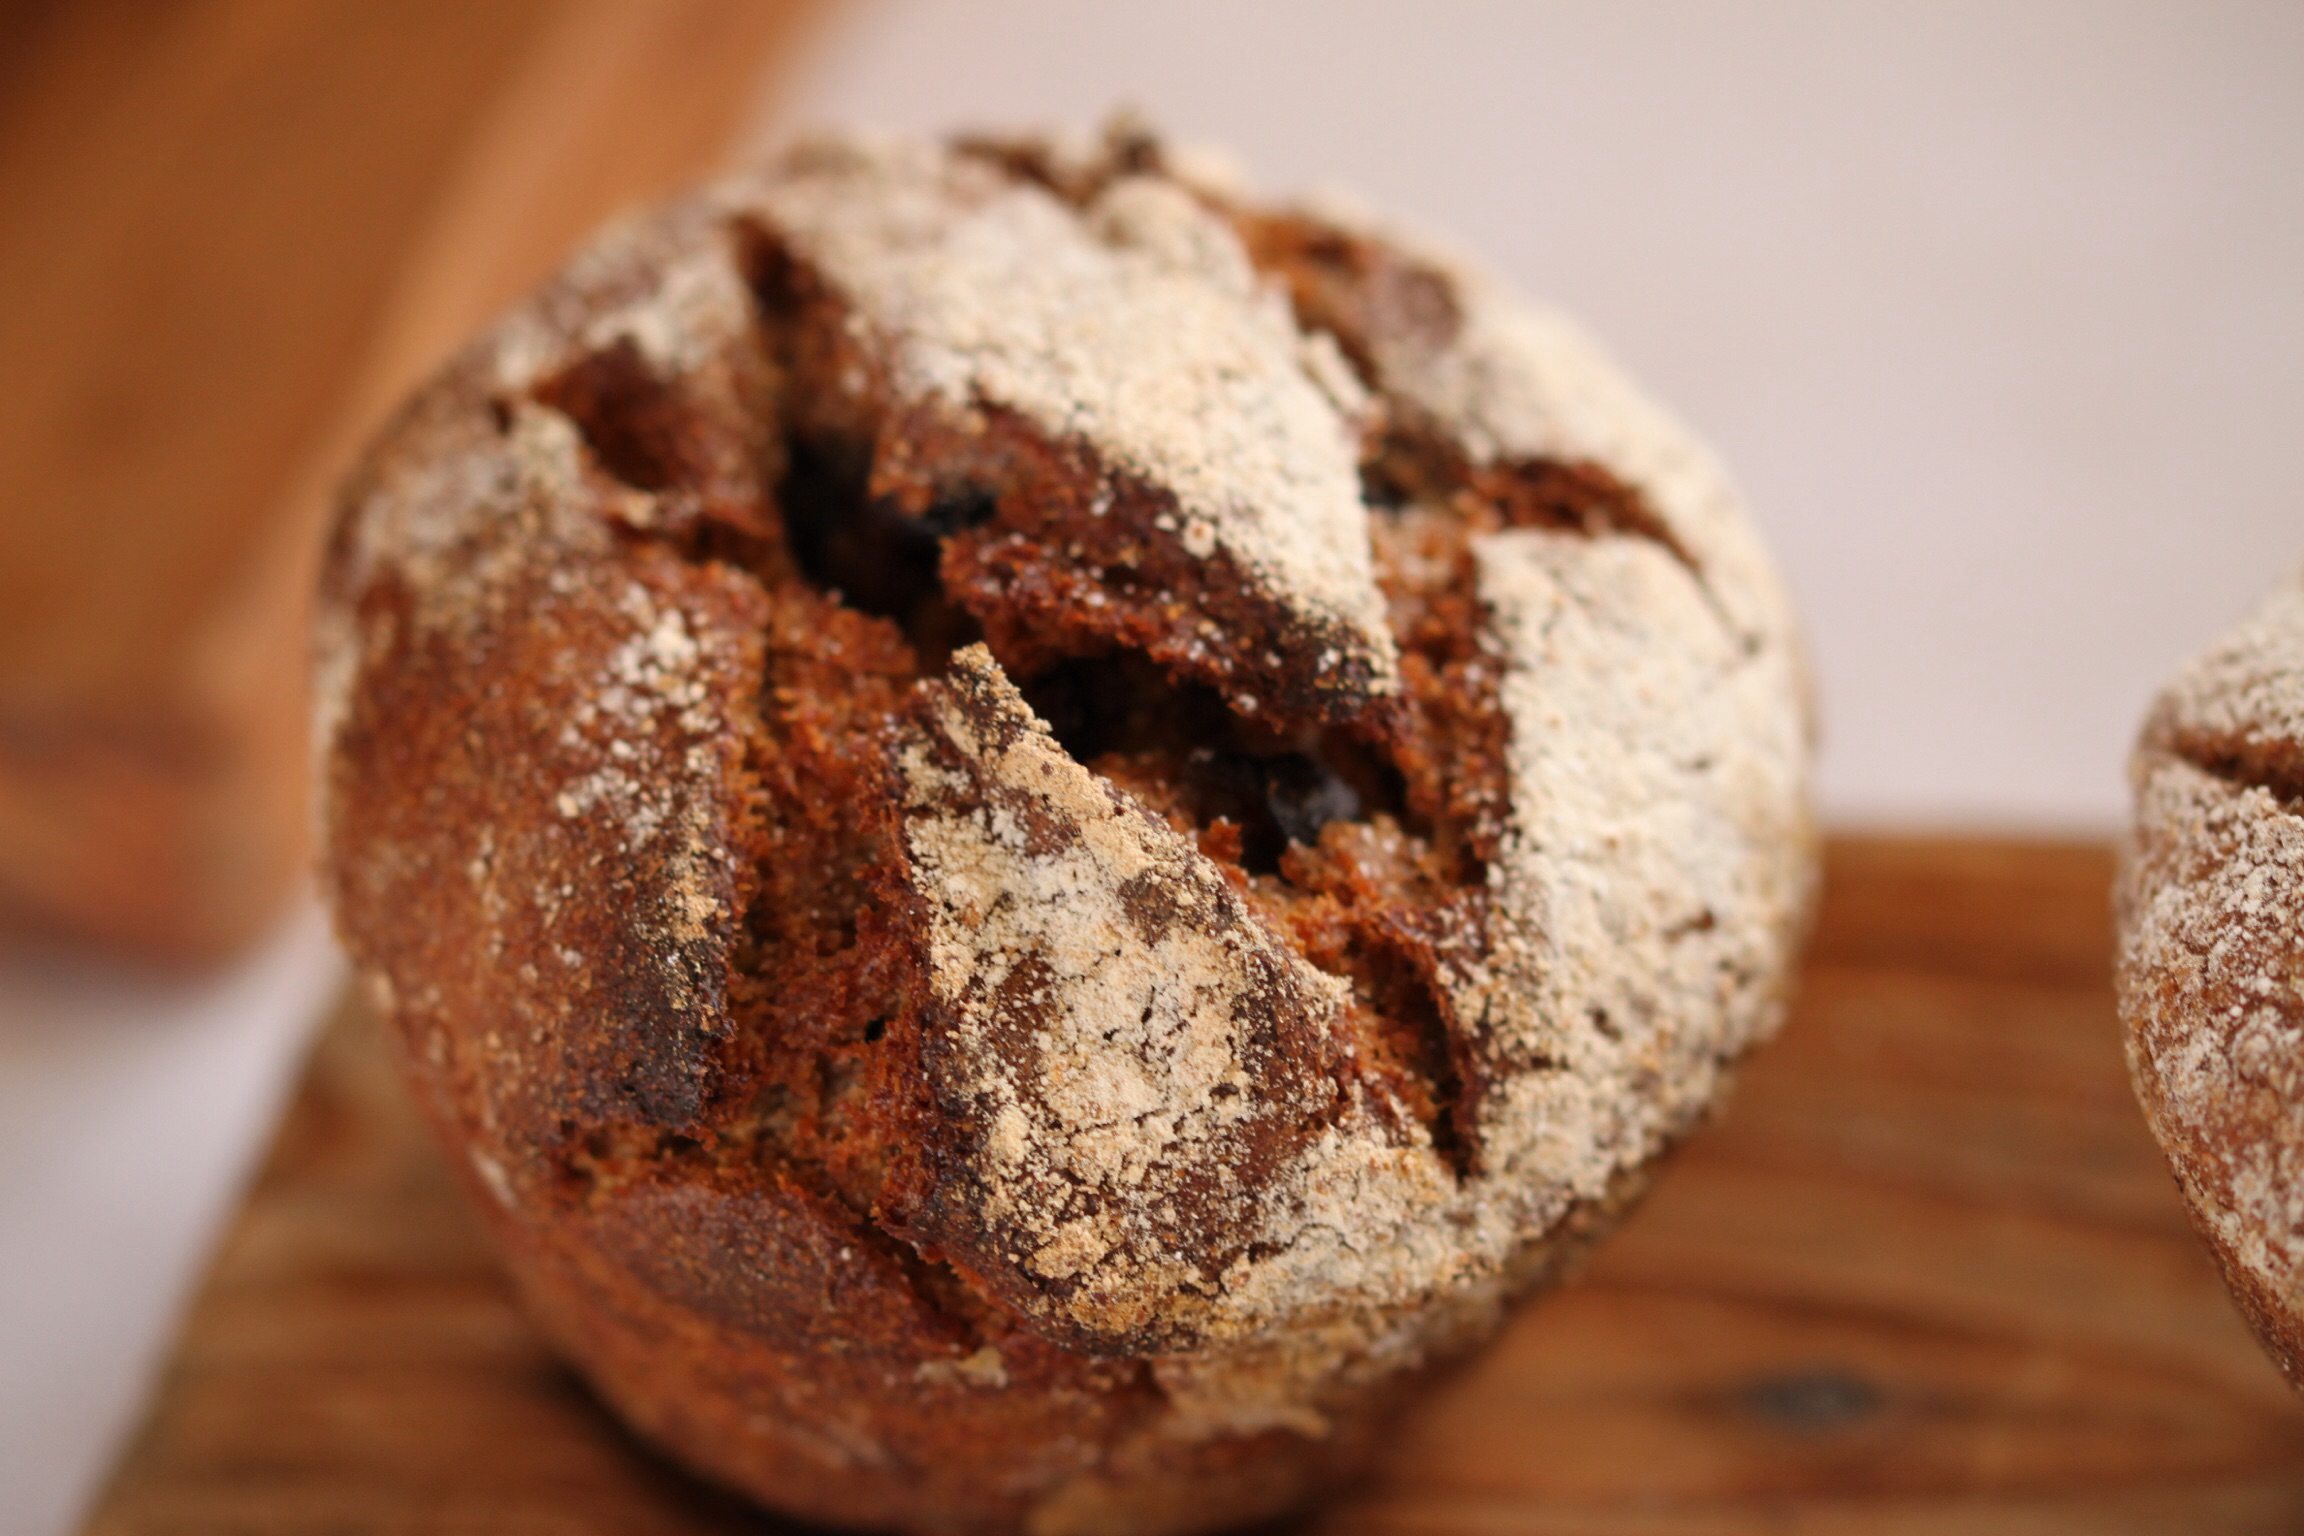
grain, food, produce, kitchen, baking, dessert, eat, bread, bakery, loaf, muffin, flour, baked goods, flavor, rye bread, grass family, whole grain